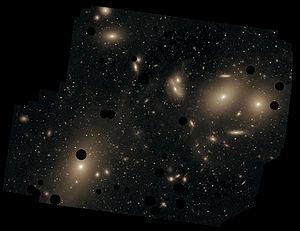
Cette image détaillée de l'amas de la Vierge obtenue par Chris Mihos et ses collègues en utilisant le télescope Burrell Schmidt montre la lumière diffuse entre les galaxies de l'amas. Le Nord est vers le haut et l'Est vers la gauche (Télescope à miroir). Les ronds noirs correspondent aux emplacements d'étoiles brillantes situées premier plan qui ont été masquées. Messier 87 est la galaxie la plus grande de l'image (en bas à gauche). Čeština: Tento podrobný snímek Kupy galaxií v Panně, který pomocí Burrell Schmidtova dalekohledu pořídil Carl Mihos a jeho kolektiv, ukazuje rozptýlené světlo mezi galaxiemi, které patří do Kupy. Sever je nahoře, východ vlevo. Tmavé puntíky ukazují místa, odkud byly z obrázku odstraněny jasné hvězdy ležící v popředí. Messier 87 je největší galaxie v levé části snímku.
Les galaxies des Yeux sont un couple de galaxies à une distance approximative de 52 millions d'années-lumière dans la constellation de la Vierge. NGC 4438 figure comme la galaxie en interaction la plus déroutante de l'amas de la Vierge, du fait de l'incertitude sur le mécanisme énergétique à l'origine de la chaleur de la source nucléaire. Ce mécanisme énergétique peut être une région de naissance massive d'étoiles, ou un trou noir dissimulé dans un noyau de galaxie active. Ces deux hypothèses sont encore l'objet de recherches.
La classification de Bautz et Morgan a été élaborée en 1970 par Laura P. Bautz et William Wilson Morgan pour catégoriser les amas de galaxies en fonction de leur morphologie. Trois types principaux sont définis : les types I, II et III. Des types intermédiaires sont également autorisés. Un type IV a d'abord été proposé mais retiré avant que le document final ne soit publié.